New South Wales Sputnik suburban carriage stock

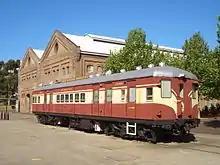
Preserved C3704 outside Eveleigh Railway Workshops in October 2006

Sydney Trains has three Commonwealth Engineering Sputnik cars in the care of Historic Electric Traction.